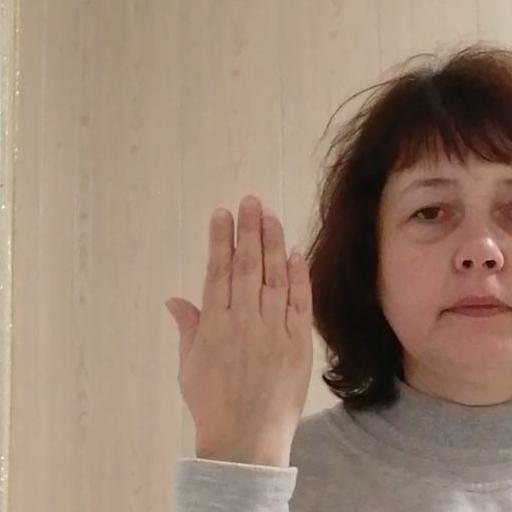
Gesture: stop_inverted